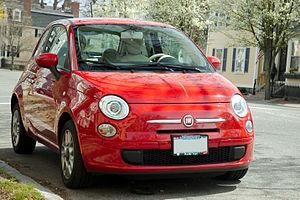
Fiat, acronyme de « Fabbrica Italiana Automobili Torino », est un constructeur automobile italien, basé au Lingotto à Turin. FIAT a été créée le 11 juillet 1899 au Palazzo Bricherasio par trente actionnaires, dont Giovanni Agnelli. Le constructeur a multiplié sa production par huit en cinq ans lors des années magiques de l'automobile italienne, devenant à lui seul le symbole du « miracle économique italien ».